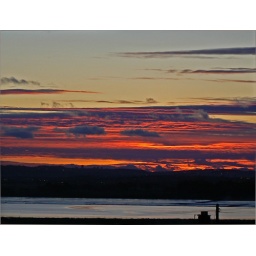
View over a hill looking onto the river forth at sunset.